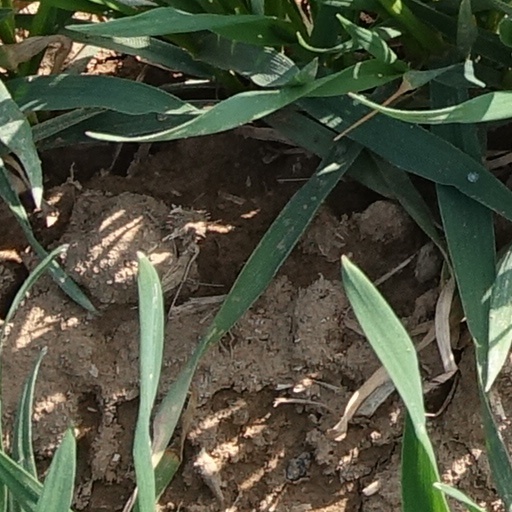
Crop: wheat